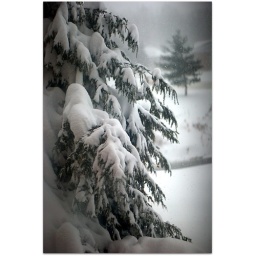
I grabbed this from inside my bedroom window earlier this afternoon. Exif data wiped out by Picasa. Thanks! :P